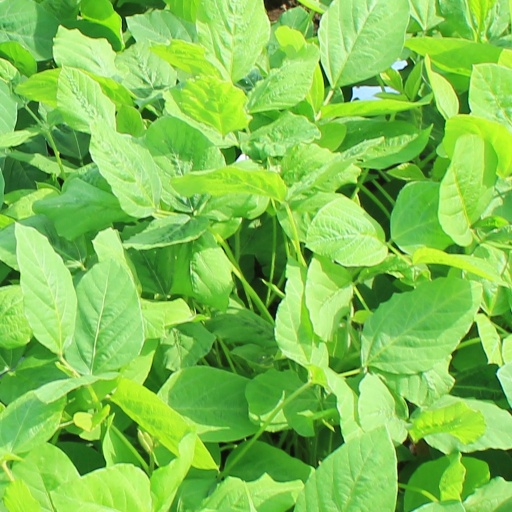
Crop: soybean